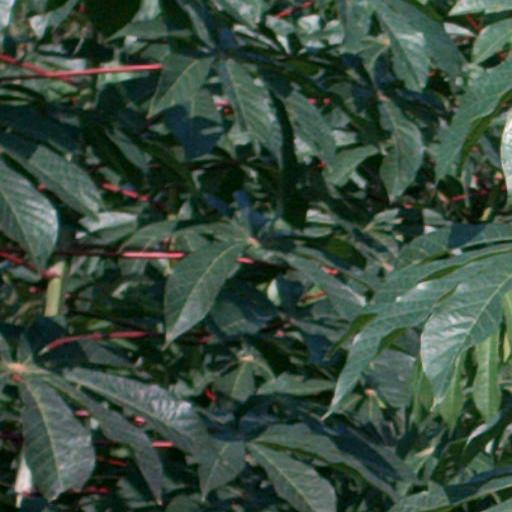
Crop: cassava